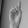
ASL letter: D